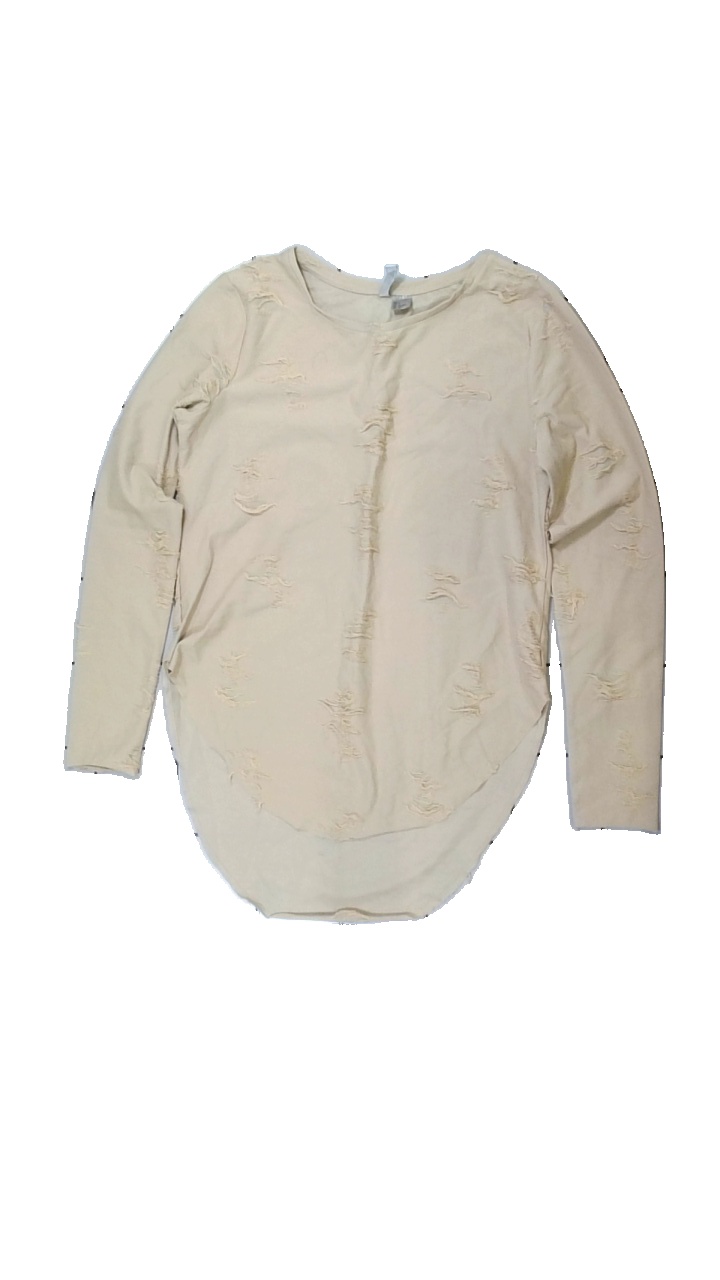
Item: Top (Ladies)
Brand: H&m
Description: beige långärmad tröja med "hål"
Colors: Beige
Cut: Regular
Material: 79% polyester 21% cotton
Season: All
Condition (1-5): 5
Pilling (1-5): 5
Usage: Reuse
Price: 50-100